Viking Age in the Faroe Islands

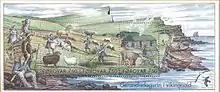
Everyday life in the Viking Age. On the Faroe Islands, the Norse settlers were poor farmers who created a new, free homeland for themselves. Stamp block from 2005

The Viking Age in the Faroe Islands lasted from Grímur Kamban's conquest of the country around 825 until the death of Tróndur í Gøtu, the last Viking chieftain on the Faroe Islands in 1035, and the rise to power of Leivur Øssursson in the same year. While the Norse settlement in the Faroe Islands can be definitively traced back to sometime between the 9th and 10th centuries, with the first Norsemen on the islands arguably around the late 8th century, accounts from Irish priests such as Dicuil claim monks were there for "nearly a hundred years" ("in centum ferme annis") beforehand.